Freeman Williams

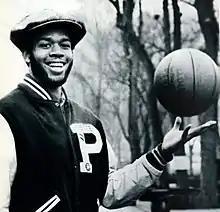
Williams as a senior at PSU

Freeman Williams Jr. (May 15, 1956 – April 19, 2022) was an American professional basketball player in the National Basketball Association (NBA). He played college basketball for the Portland State Vikings, where he was a two-time All-American and twice led the nation in scoring. He began his NBA career playing years with the , and also had stints with the Atlanta Hawks, Utah Jazz and Washington Bullets.